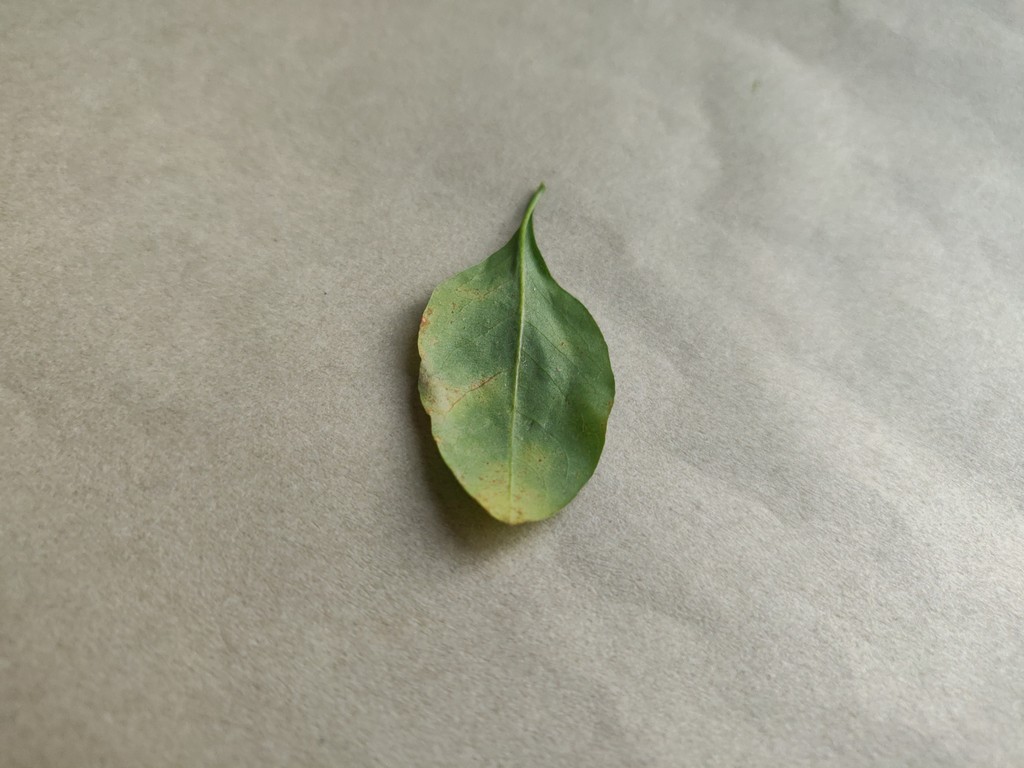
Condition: Unhealthy
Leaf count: single
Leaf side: back